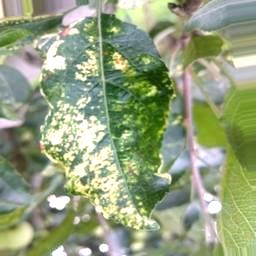
Label: Apple_Mosaic